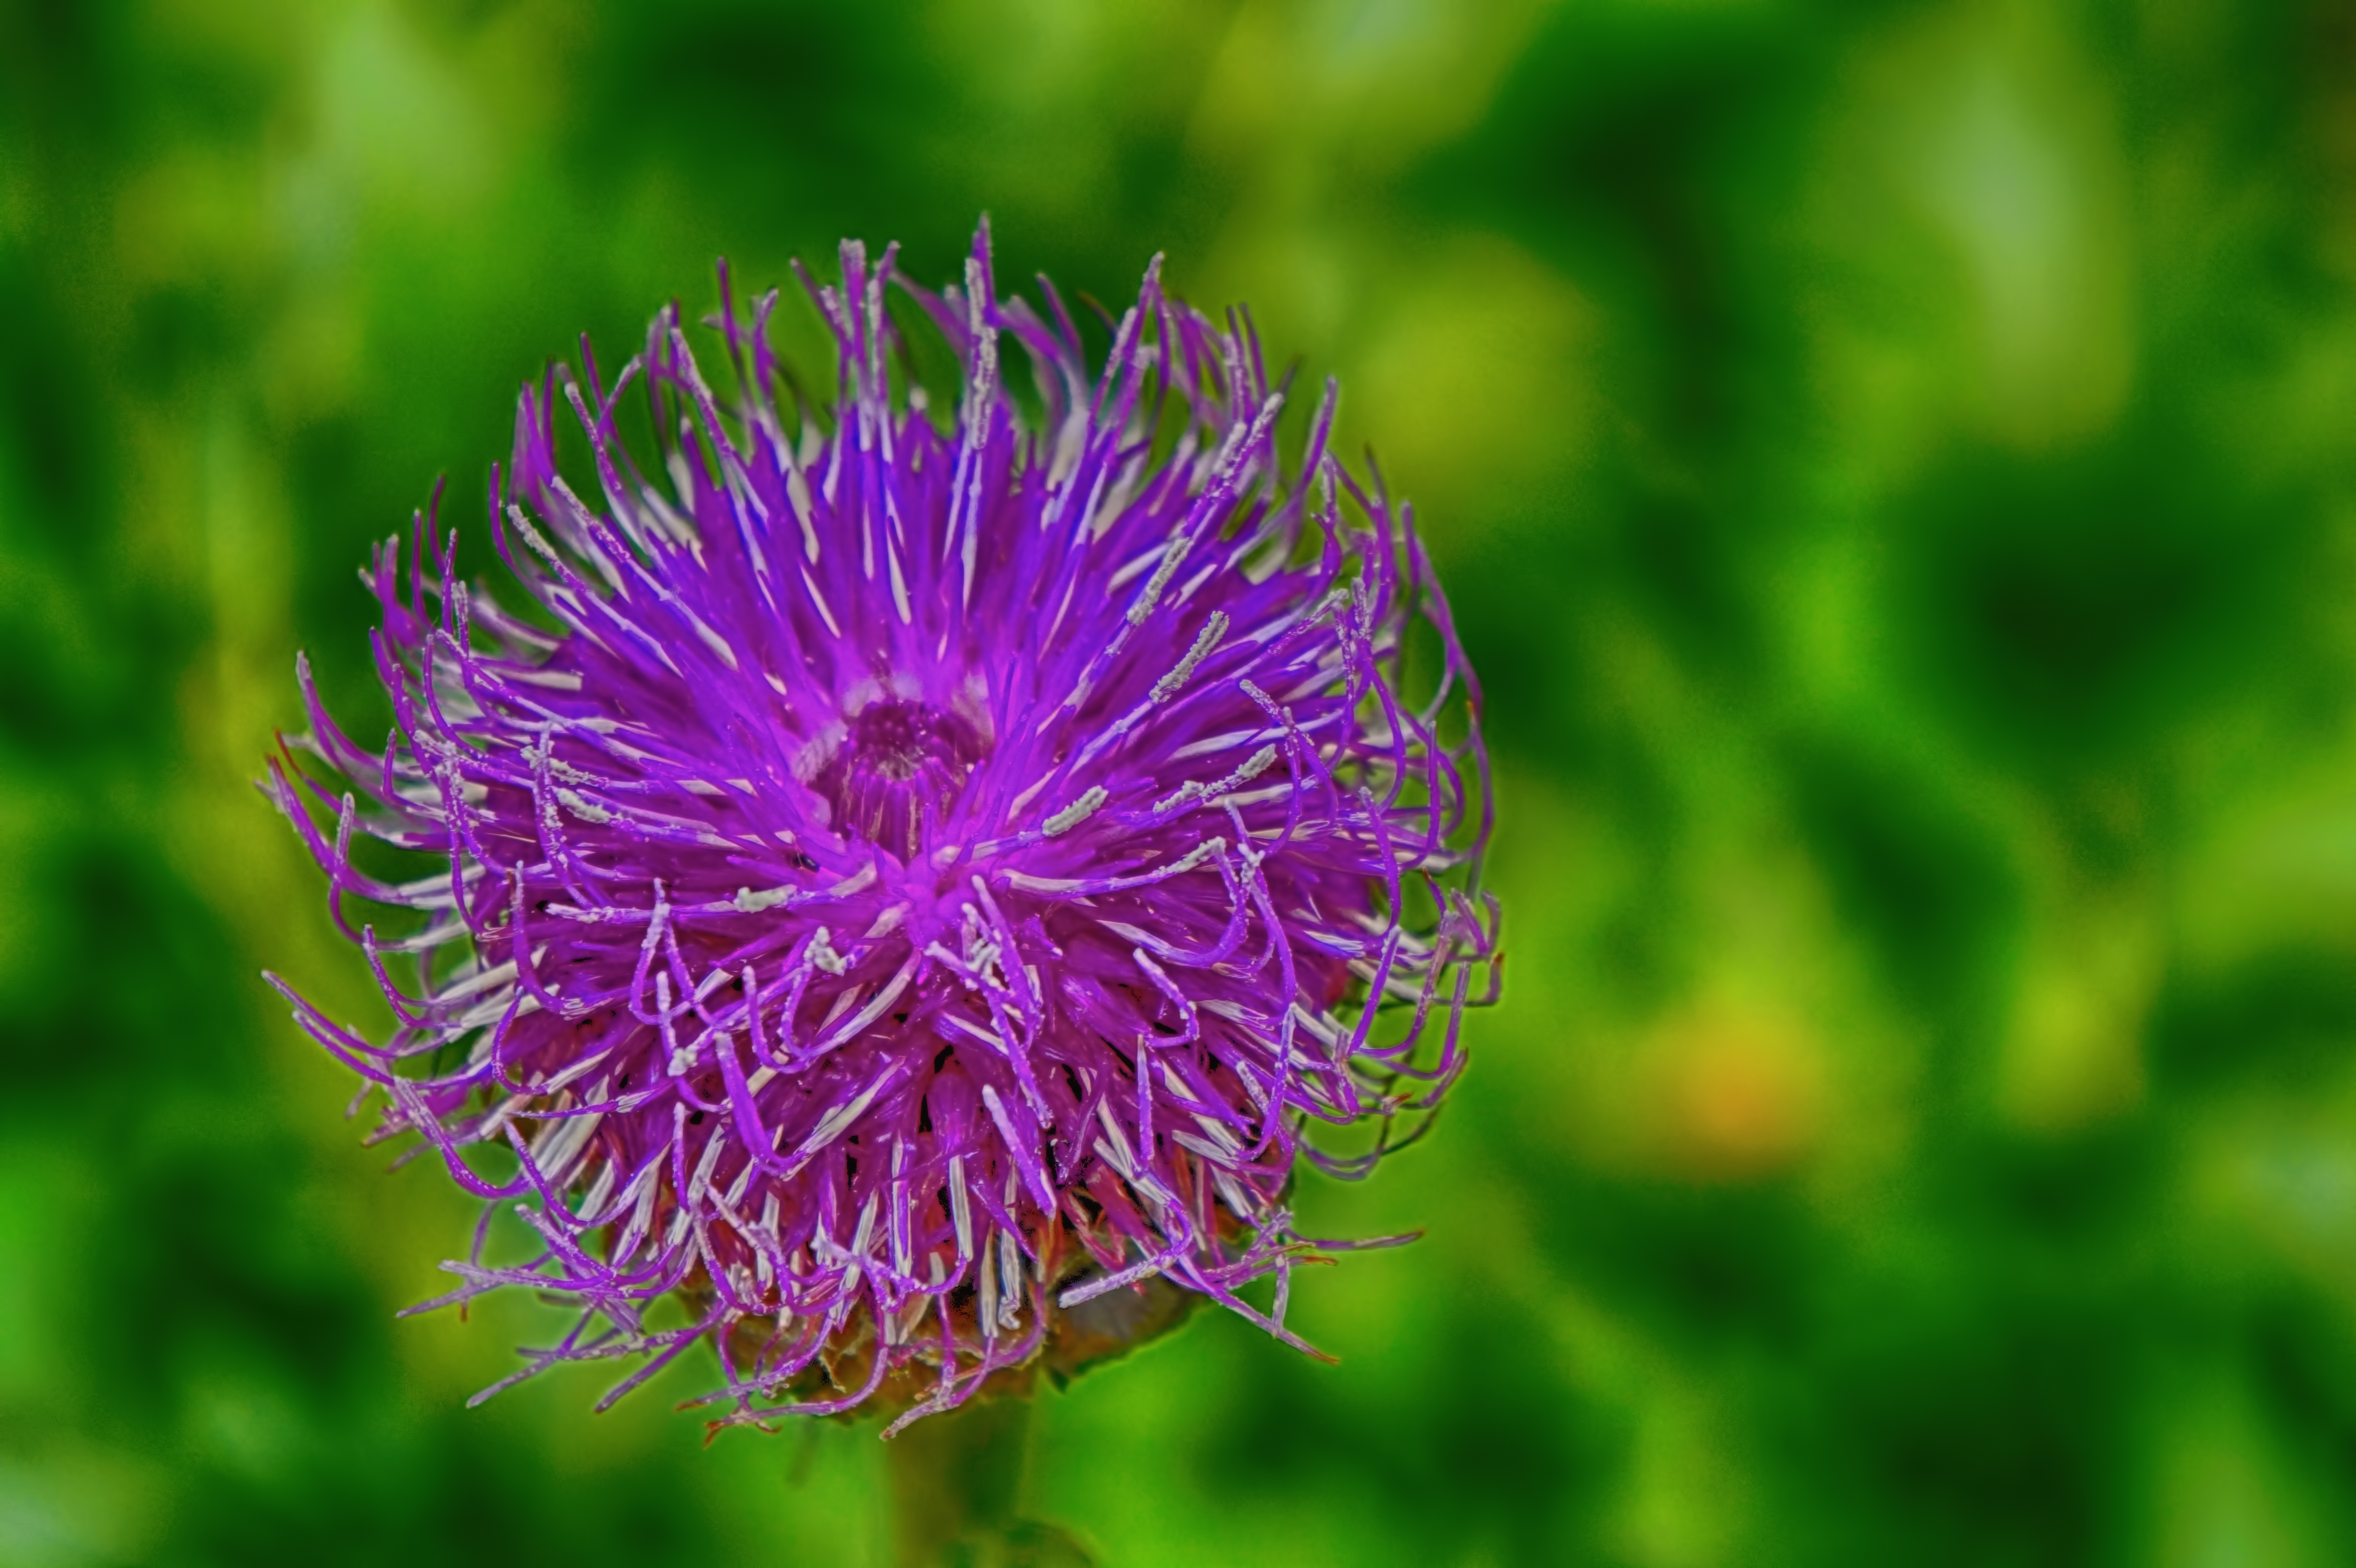
nature, plant, photography, meadow, flower, purple, petal, produce, botany, garden, flora, wildflower, close up, thistle, museo, sony, finland, helsinki, alpha, 3000, botanic, ilce, ilce3000, kumpula, luonnontieteellinen, luomus, 3000k, ilce3000k, macro photography, flowering plant, daisy family, silybum, plant stem, land plant